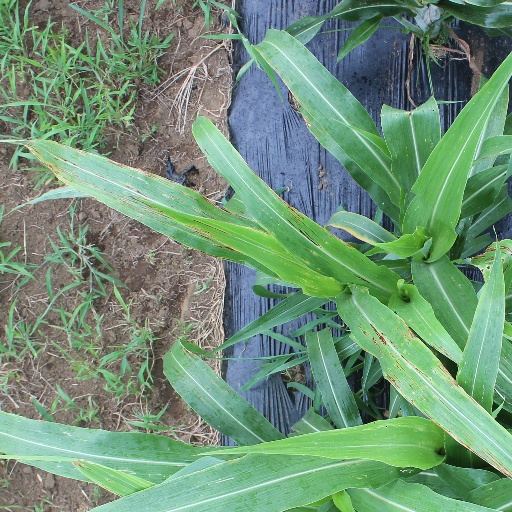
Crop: sorghum